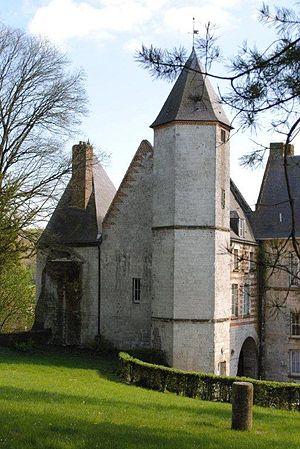
Château de Lucheux
Le château de Lucheux est situé sur le territoire de la commune de Lucheux au nord du département de la Somme.